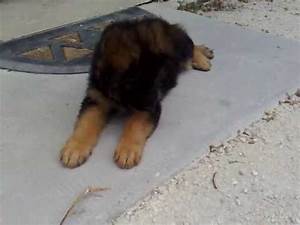
Label: cane